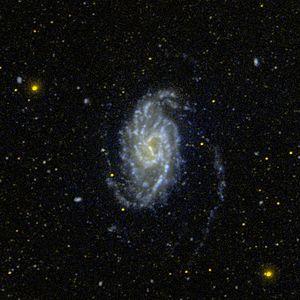
NGC 3359 est une galaxie spirale barrée située dans la constellation de la Grande Ourse à environ 46 millions d'années-lumière de la Voie lactée. Elle a été découverte par l'astronome germano-britannique William Herschel en 1793.